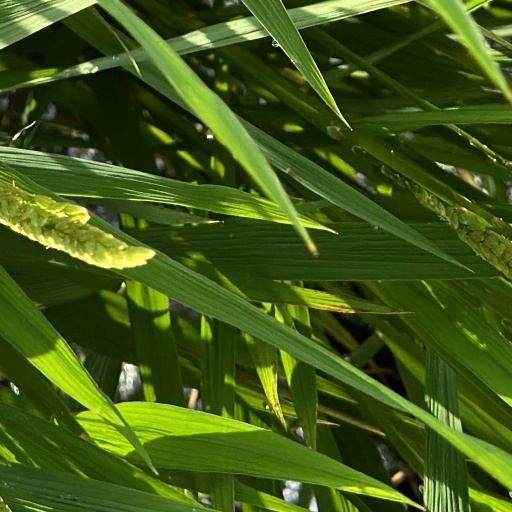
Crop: rice